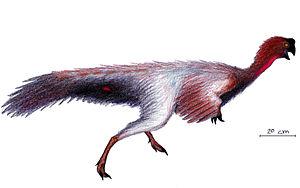
Jiangxisaurus est un genre éteint de petits dinosaures appartenant à la famille des oviraptoridés. Il vivait à la fin du Crétacé supérieur près de la ville de Nankang en Chine. Cette ville est placée sous la juridiction de la ville-préfecture de Ganzhou.
Les Oviraptoridae forment une famille éteinte de dinosaures théropodes à plumes, généralement de taille modeste, qui ont vécu au Crétacé supérieur, dans l'actuelle Chine et en Mongolie.